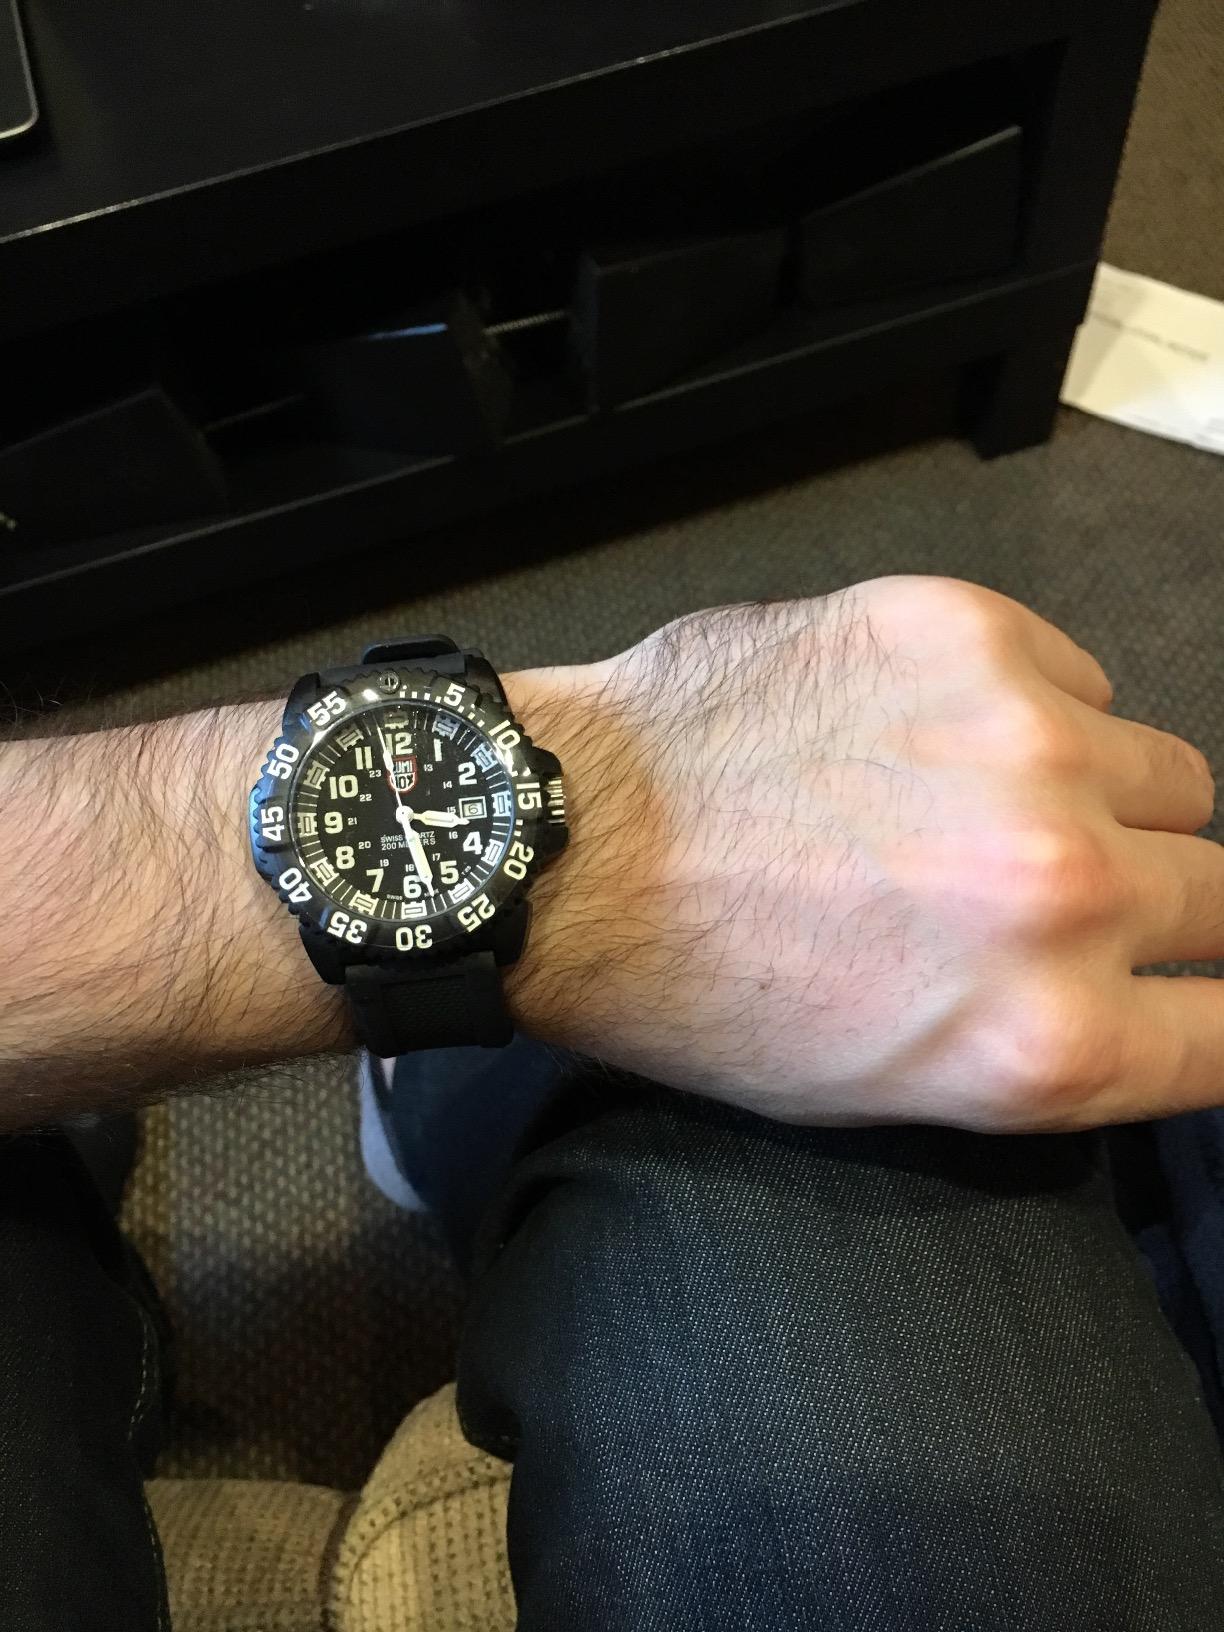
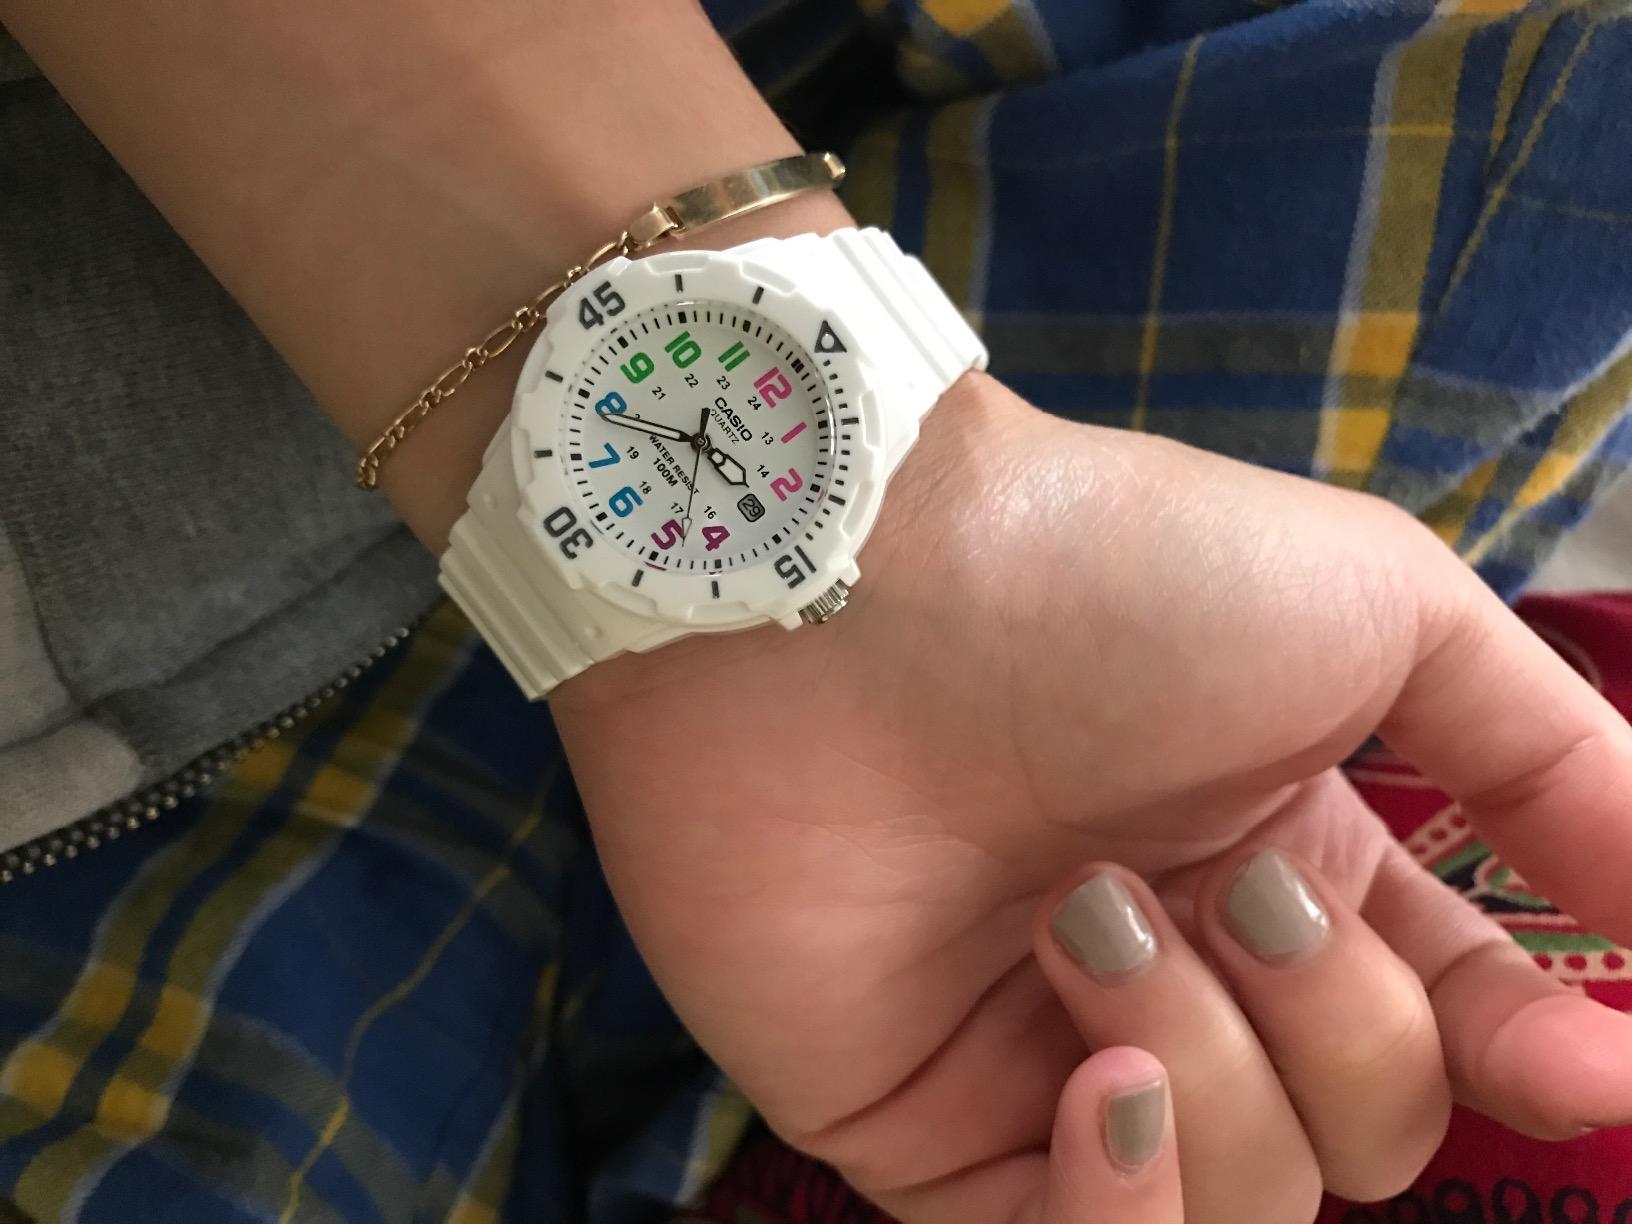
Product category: accessories_watch
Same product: no